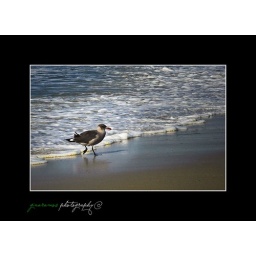
Lone bird in Pebble beach